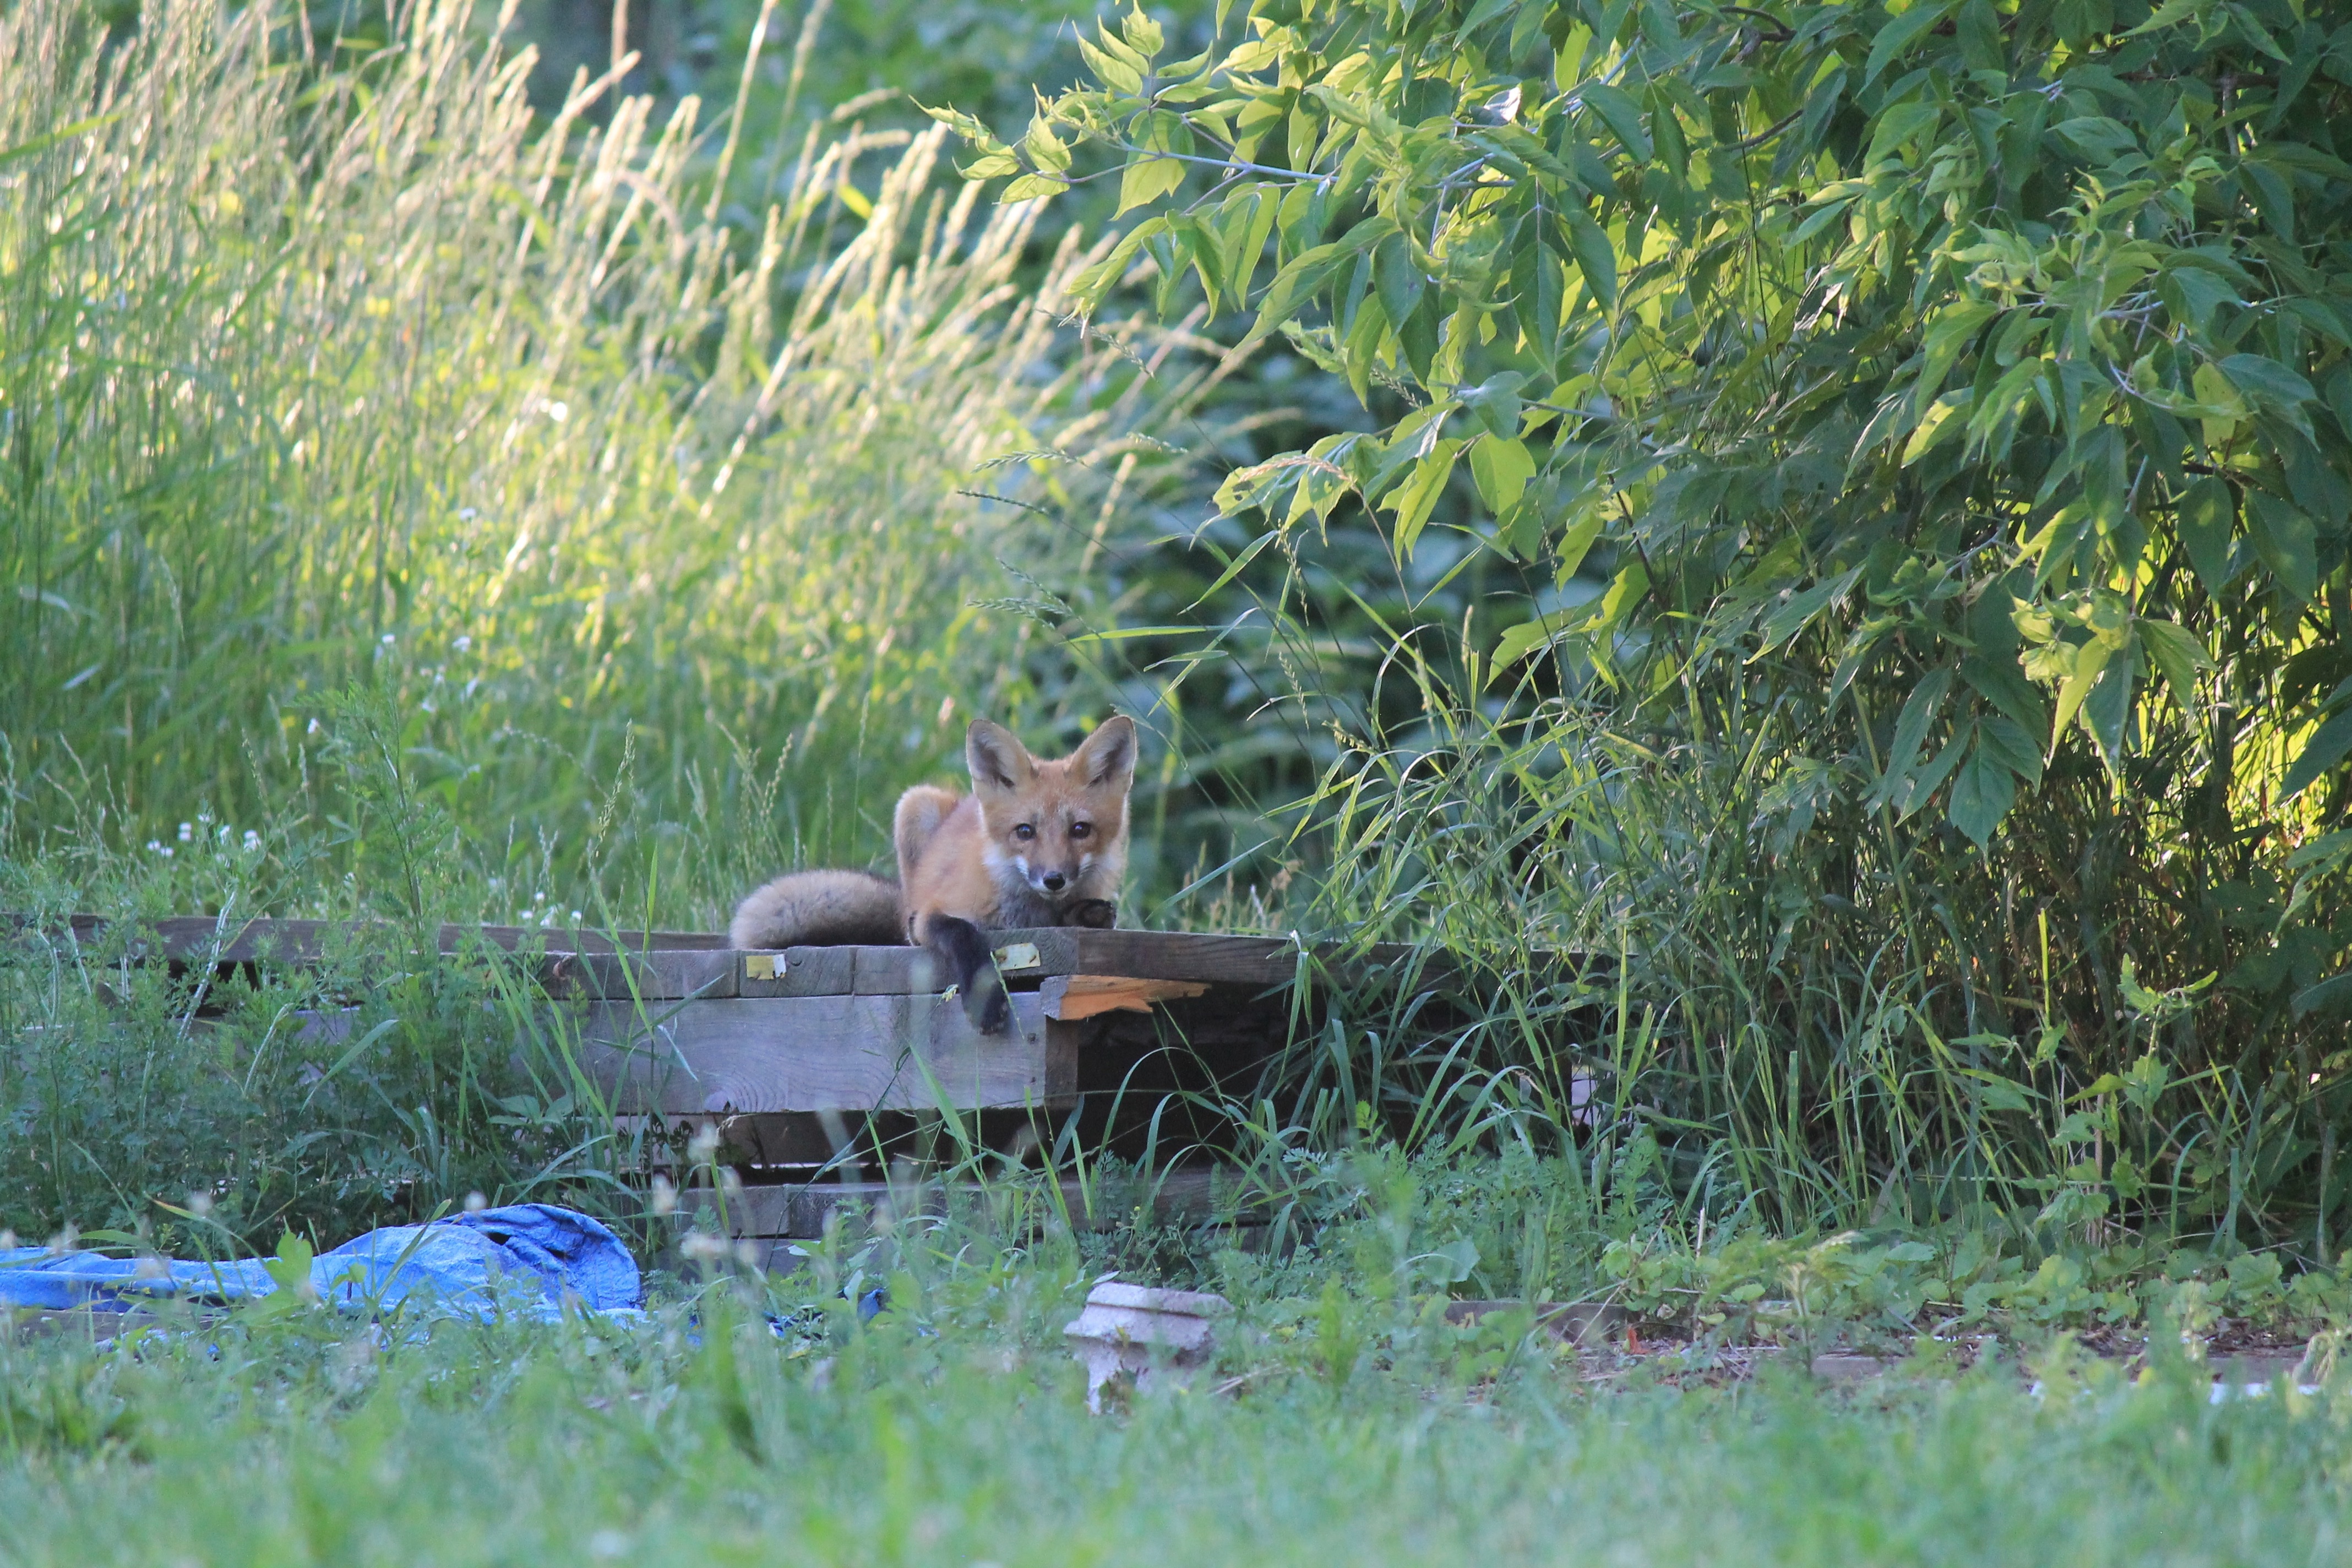
nature, grass, outdoor, lawn, meadow, flower, cute, pond, wildlife, wild, green, red, jungle, backyard, fox, agriculture, garden, duck, wetland, habitat, yard, grass family